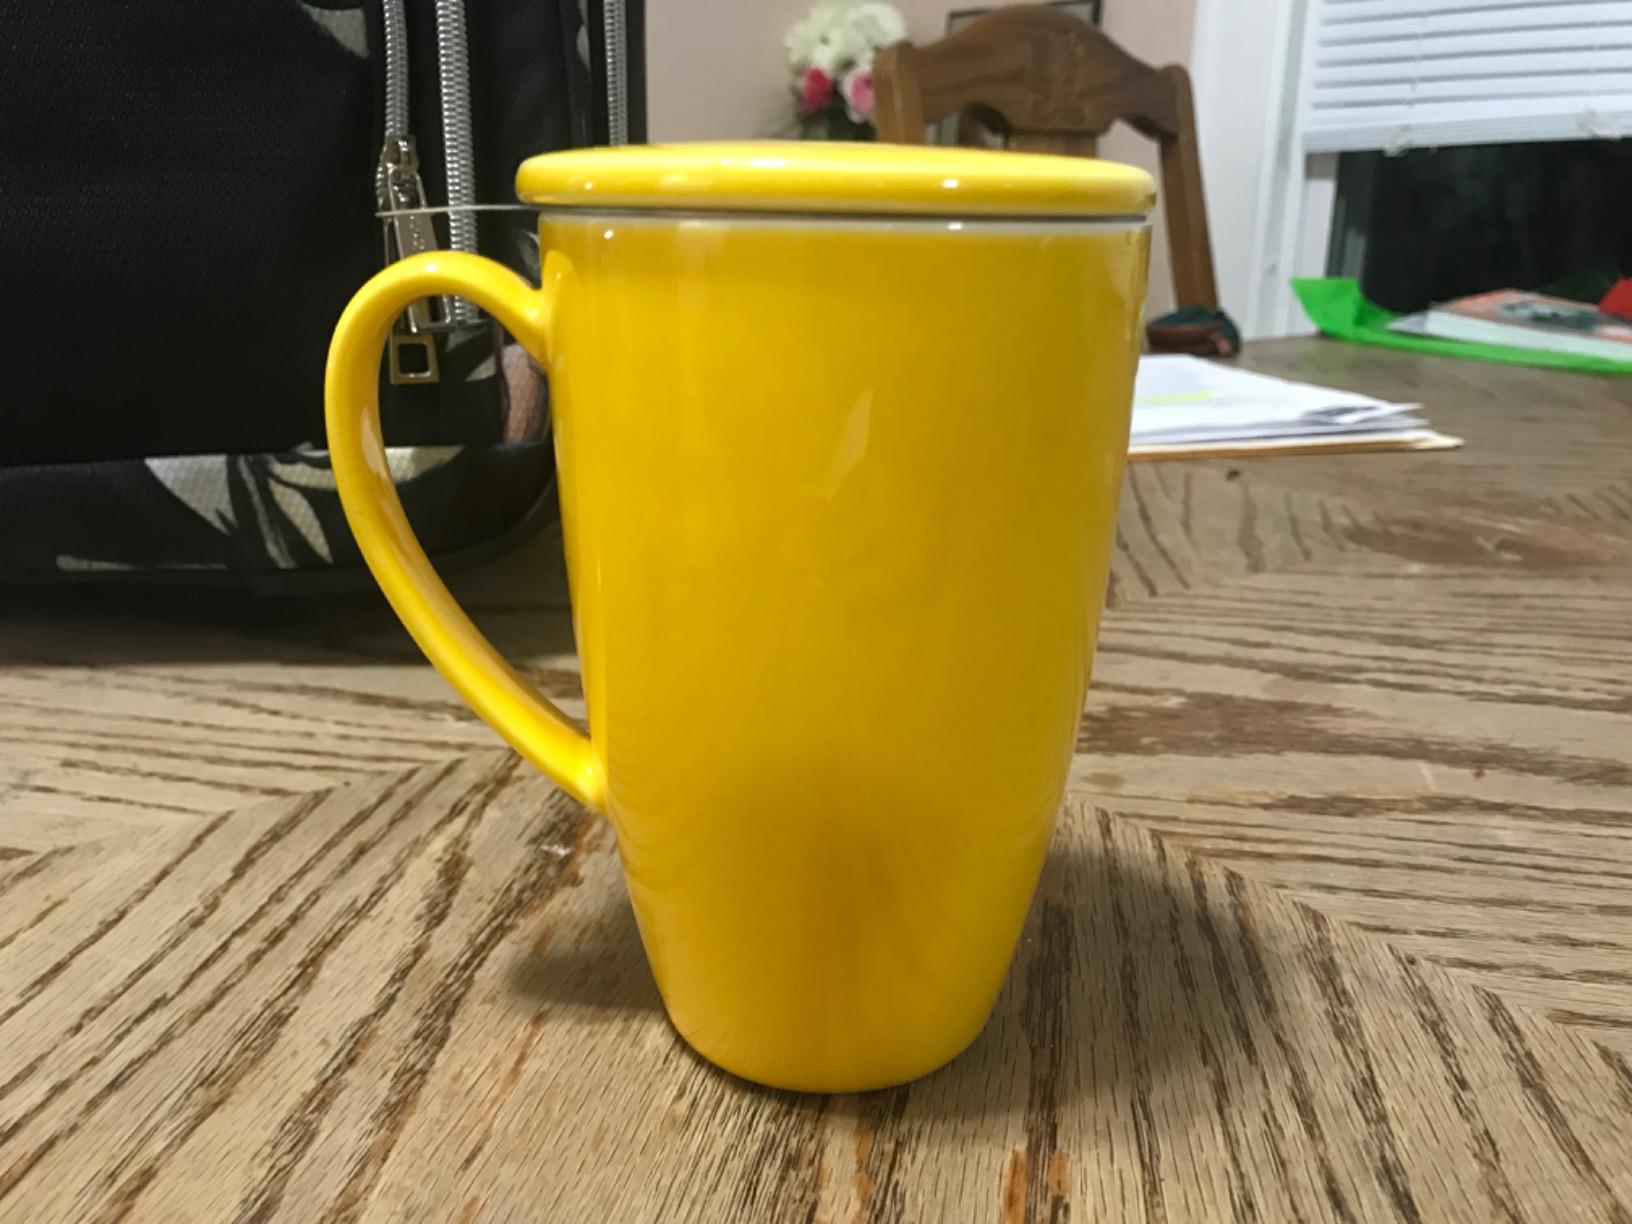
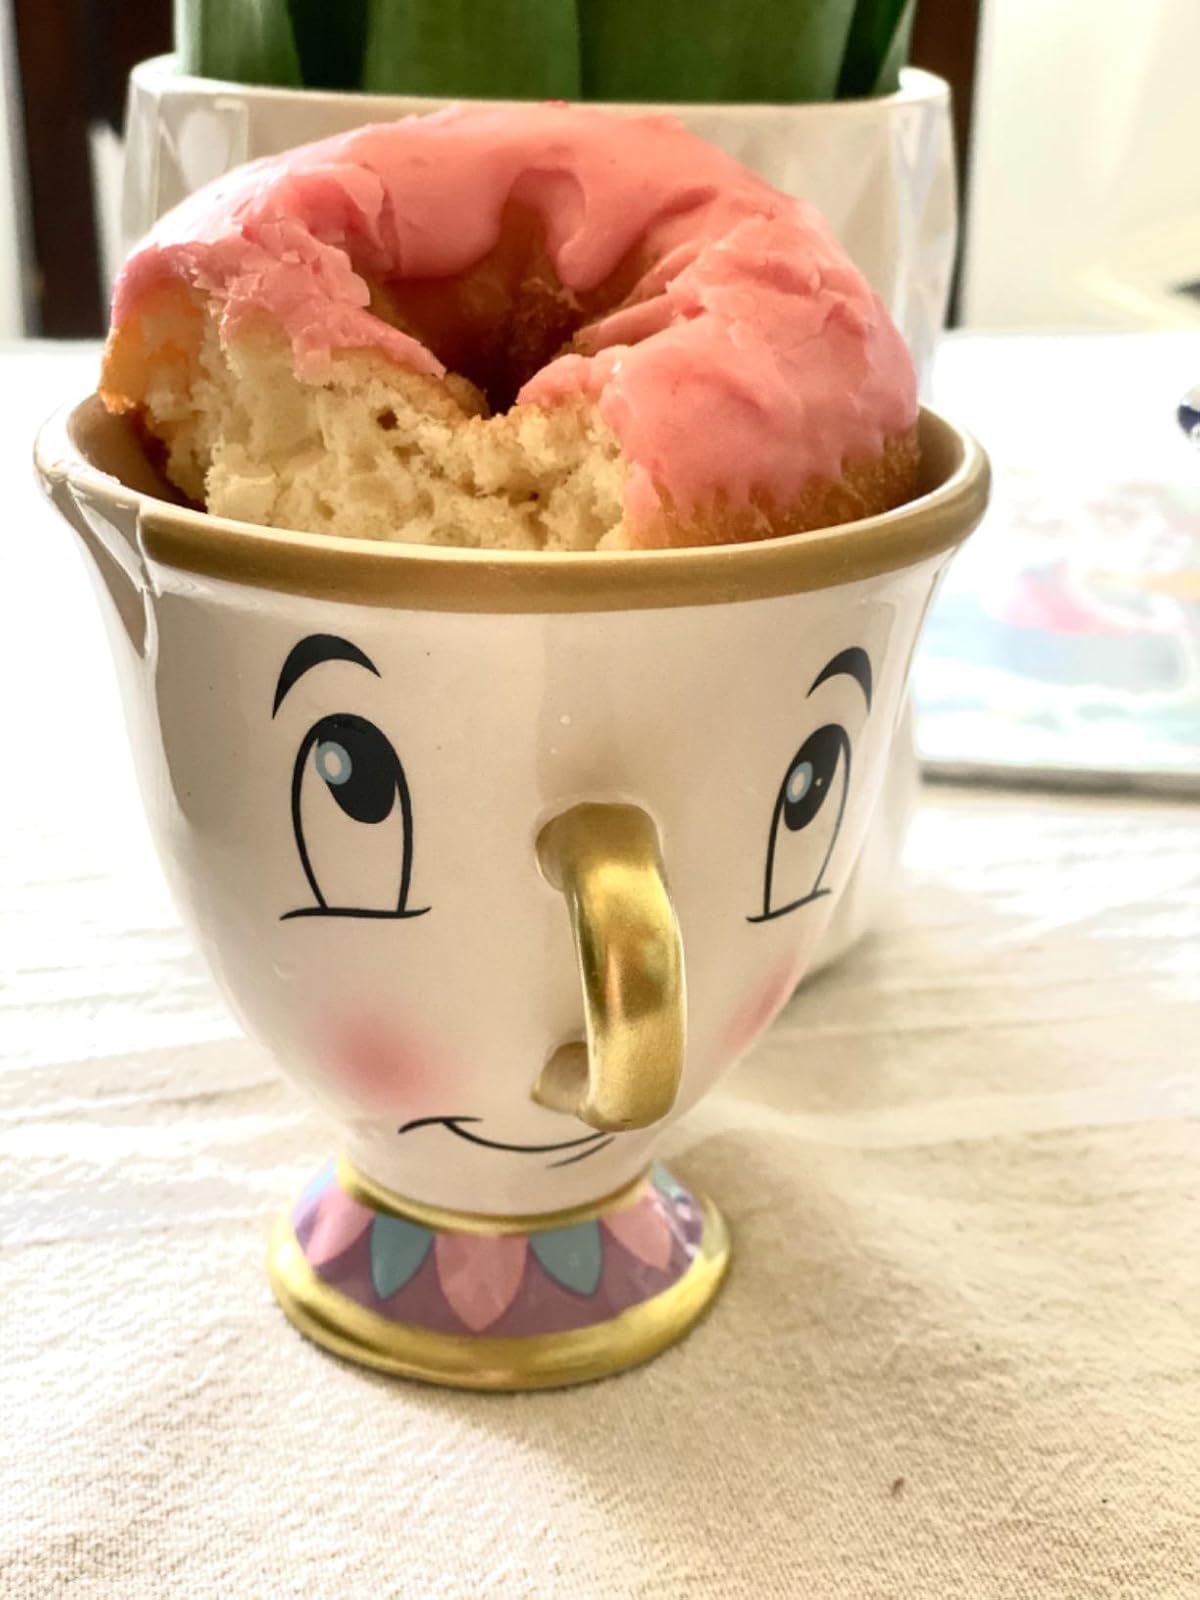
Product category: items_mug
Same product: no